Mike Morrell (basketball)

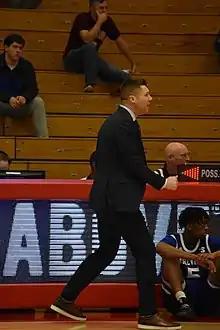

Mike Morrell (born August 22, 1982) is an American college basketball coach, and current head coach of the UNC Asheville Bulldogs men's basketball team.